2010 Kentucky Derby

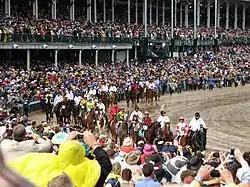
Procession to the starting gate.

The track was wet and sloppy due to rain the previous night and nearly all day on Derby Day. After a windy, rain-soaked day at Churchill Downs, the sun came out just shortly before race time. The winning time was 2:04.45, and the margin of victory was listed as lengths. Trained by Nick Zito, Ice Box came from well back in the pack to narrowly beat Paddy O'Prado for second place.